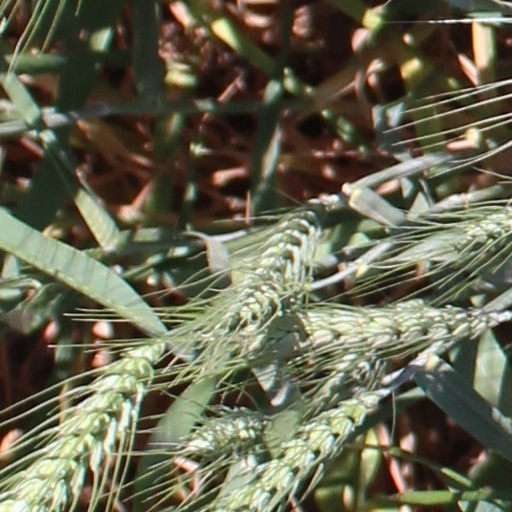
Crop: wheat